Battle of Tsushima

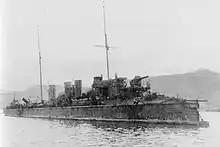
Captured Russian destroyer "Byedoviy" at Sasebo on 3 June 1905 before she became .

The Russians sailed from south-southwest to north-northeast; "continuing to a point of intersection which allowed only their bow guns to bear; enabling him [Tōgō] to throw most of the Russian batteries successively out of bearing." The Japanese fleet steamed from northeast to southwest, then Tōgō ordered the fleet to turn 180-degrees in sequence, which enabled his ships to take the same course as the Russians. Rozhestvensky had only two alternatives, "a charge direct, in line abreast", or to commence "a formal pitched battle." He chose the latter, and at 14:08, the Japanese flagship "Mikasa" was hit at about 7,000 metres, with the Japanese replying at 6,400 meters. Although Tōgō's U-turn was successful, Russian gunnery had proven surprisingly good and the flagship "Mikasa" was hit 15 times in five minutes. Before the end of the engagement, she was struck 15 more times by large calibre shells. The Japanese fleet then steamed at 15 knots; the Russian at 11 in parallel engagement. Superior Japanese gunnery took its toll, with most of the Russian battleships being crippled in thirty minutes.